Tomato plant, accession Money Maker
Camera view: bottom (45 deg); turntable rotation: 210 degrees
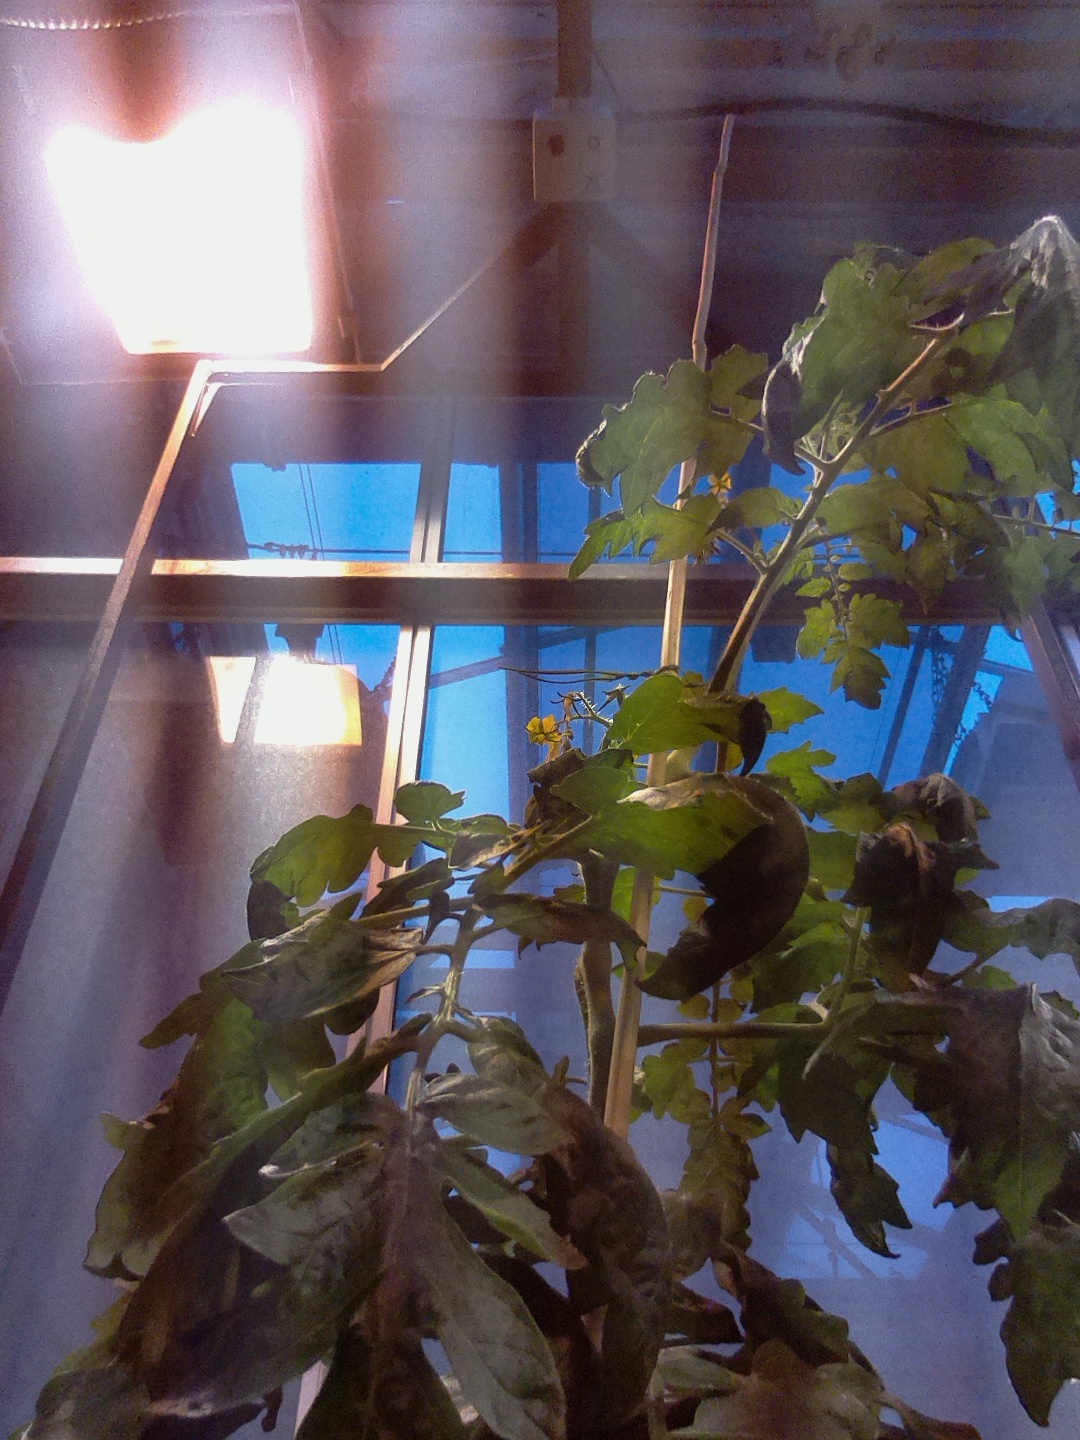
BBCH growth stage 66: Full flowering, 60%-70% of flowers open, more petals falling